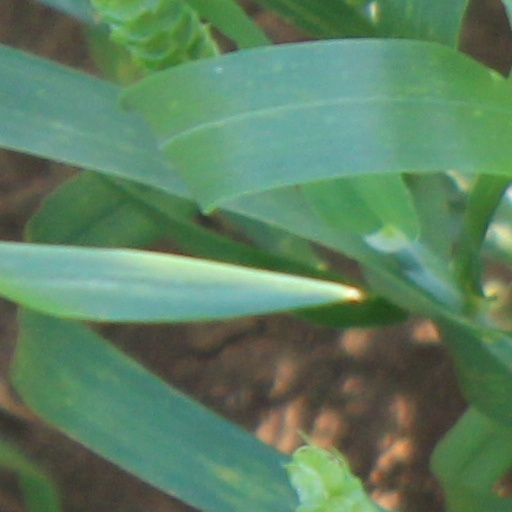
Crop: wheat